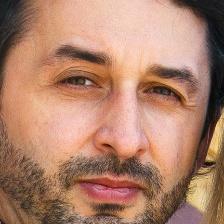
Label: faces